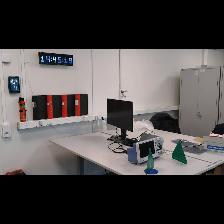
Label: NonHuman